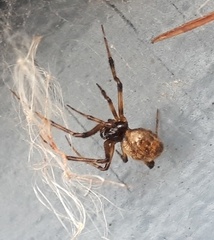
Species: Parasteatoda_tepidariorum